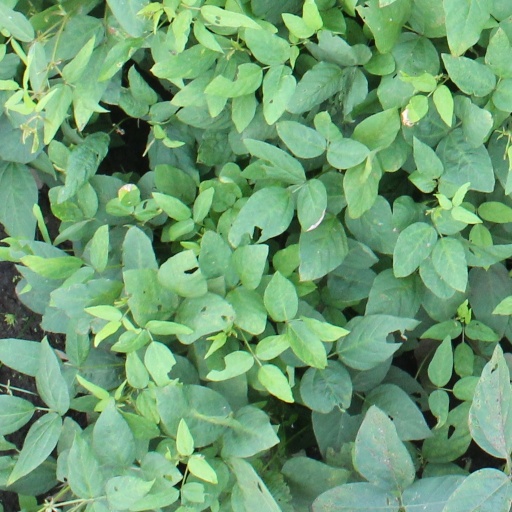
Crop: soybean